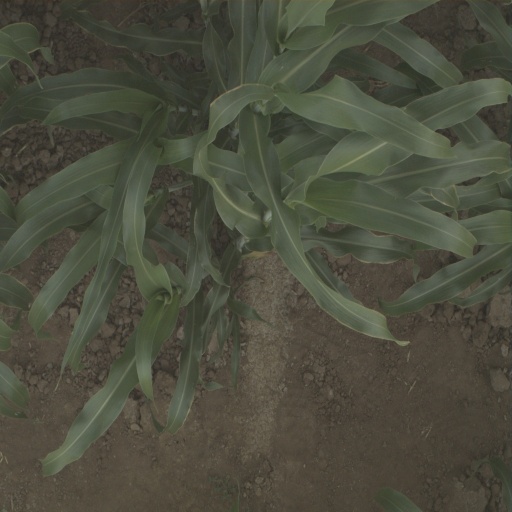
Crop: sorghum